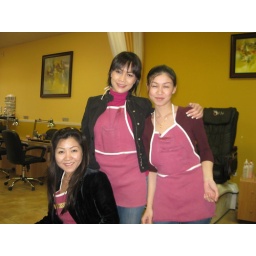
The girl on right did my nails, the one sitting down did soquels and the one in the middle did Kims.